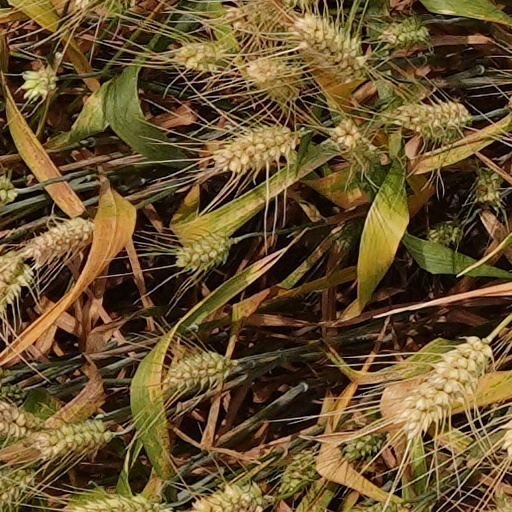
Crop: wheat